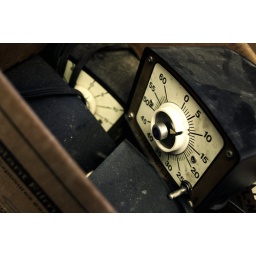
bury me standing beneath you window with a cinderblock in hand.